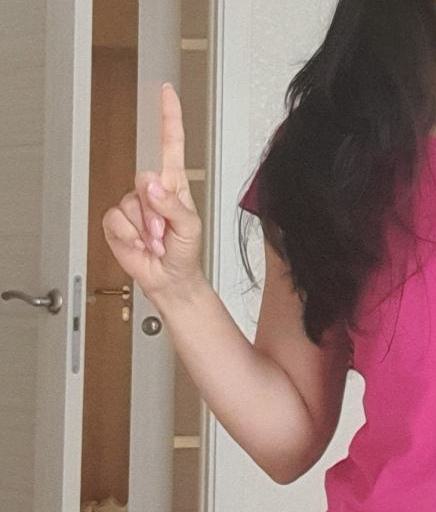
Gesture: one